First Battle of Algeciras

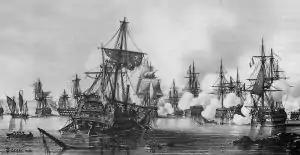
1866 illustration of a stranded "Hannibal" (centre-left) by Louis Le Breton

To the north of this engagement, the trapped "Pompée" and "Hannibal" were under heavy fire from the anchored "Formidable" and an array of Spanish batteries and gunboats, both ships taking severe damage without being able to effectively reply as their main broadsides now faced away from the enemy. On "Hannibal" the situation seemed hopeless: as casualties mounted, the mainmast and mizzenmast were shot away and the ship remained firmly grounded. "Pompée" was in a slightly better position: Sterling's rigging was in tatters, but his masts held and his ship was at least afloat, although becalmed. At one stage, "Pompée"'s colours were shot away, leading to French claims that the ship had surrendered, although they were quickly replaced. At 11:30, no longer able to contribute to the battle with rigging torn and more than 70 casualties, Saumarez ordered the remainder of the squadron to send their boats to tow "Pompée" out of danger. These boats came under heavy fire, and some were sunk.